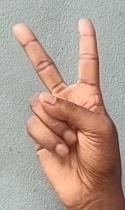
ASL sign: V